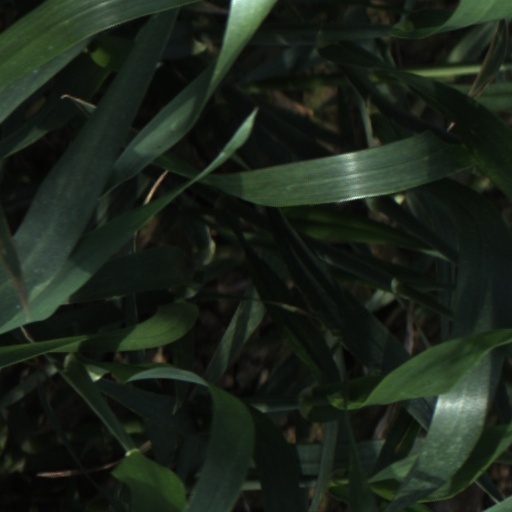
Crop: wheat